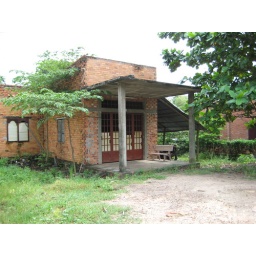
I love the doors on the front of this house and the way the entire house just blends in with the environment.